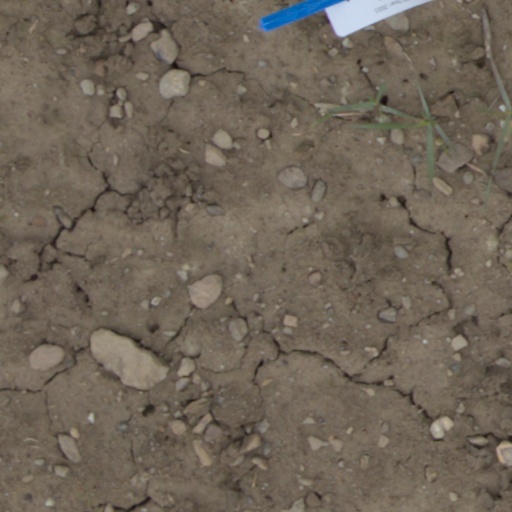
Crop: wheat